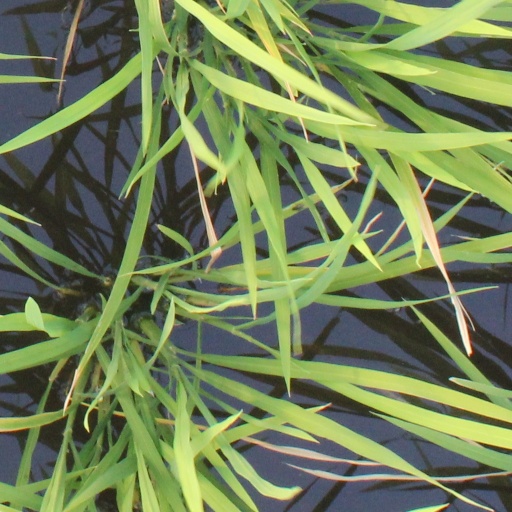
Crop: rice